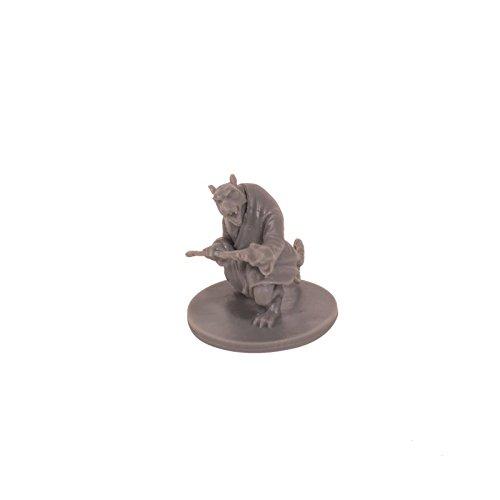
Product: IDW Games Teenage Mutant Ninja Turtles: Splinter Hero Pack Accessory
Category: Toys & Games | Games & Accessories | Board Games
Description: Requires Teenage Mutant Ninja Turtles: Shadows of the past board game to play.
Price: $16.99
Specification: ProductDimensions:5.5x2.9x6.3inches|ItemWeight:3.52ounces|ShippingWeight:3.52ounces(Viewshippingratesandpolicies)|DomesticShipping:ItemcanbeshippedwithinU.S.|InternationalShipping:ThisitemcanbeshippedtoselectcountriesoutsideoftheU.S.LearnMore|ASIN:B075BC9GJV|Itemmodelnumber:SEP170599|Manufacturerrecommendedage:15yearsandup